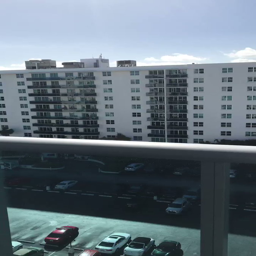
peep the view of my new apartment !